Roy Castleton

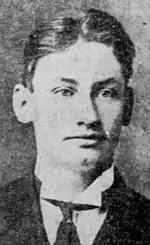
Castleton, circa 1906

Royal Eugene Castleton (July 26, 1885 – June 24, 1967) was a relief pitcher for the New York Highlanders and Cincinnati Reds. The first native of the state of Utah and the first Mormon to play in the major leagues, Castleton made his debut with the Highlanders on April 16, 1907, and played his final game with the Reds on May 29, 1910.